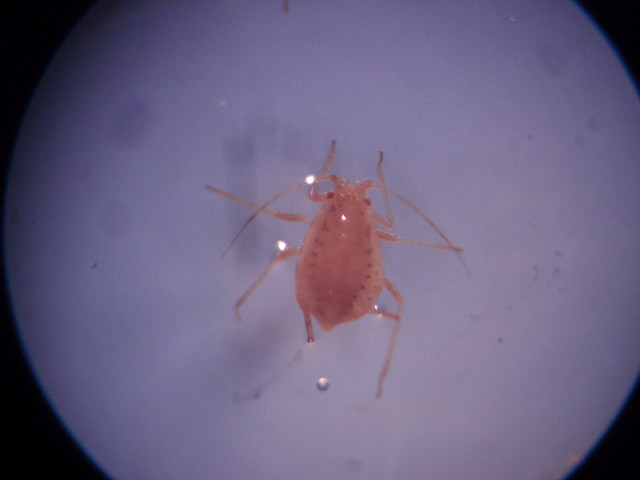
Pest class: green_peach_aphid